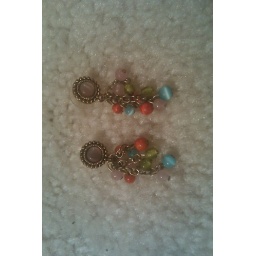
Pink stud earring surrounded by gold with chains with orange, pink, green and blue beads.